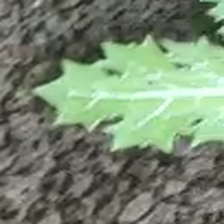
Weed species: Bilayat_(Mexicana_Argemone)